Jewish Agency for Israel

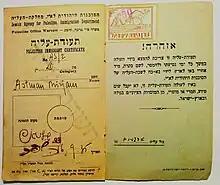
Palestine immigrant certificate issued in Warsaw (16–9–1935) by the Jewish Agency.

In 1929, the Palestine Zionist Executive was renamed, restructured and officially inaugurated as The Jewish Agency for Palestine by the 16th Zionist Congress, held in Zürich, Switzerland. The new body was larger and included a number of Jewish non-Zionist individuals and organizations, who were interested in Jewish settlement in Palestine. They were philanthropic rather than political, and many opposed talk of a Jewish State. With this broader Jewish representation, the Jewish Agency for Palestine was recognized by the British in 1930, in lieu of the Zionist Organization, as the appropriate Jewish agency under the terms of the Mandate. The 16th Zionist Congress determined that in the event of the future dissolution of the agency, the World Zionist Organization would replace it as representative of the Jews for the purpose of the Mandate.